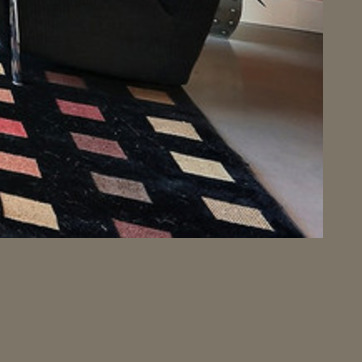
Material: carpet